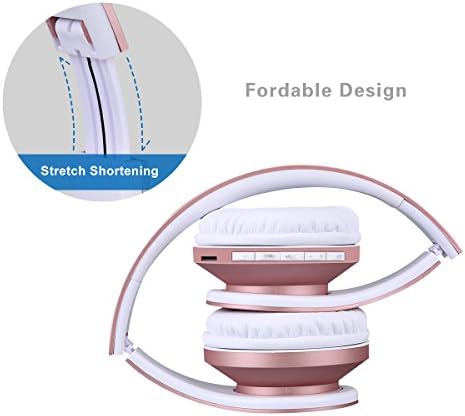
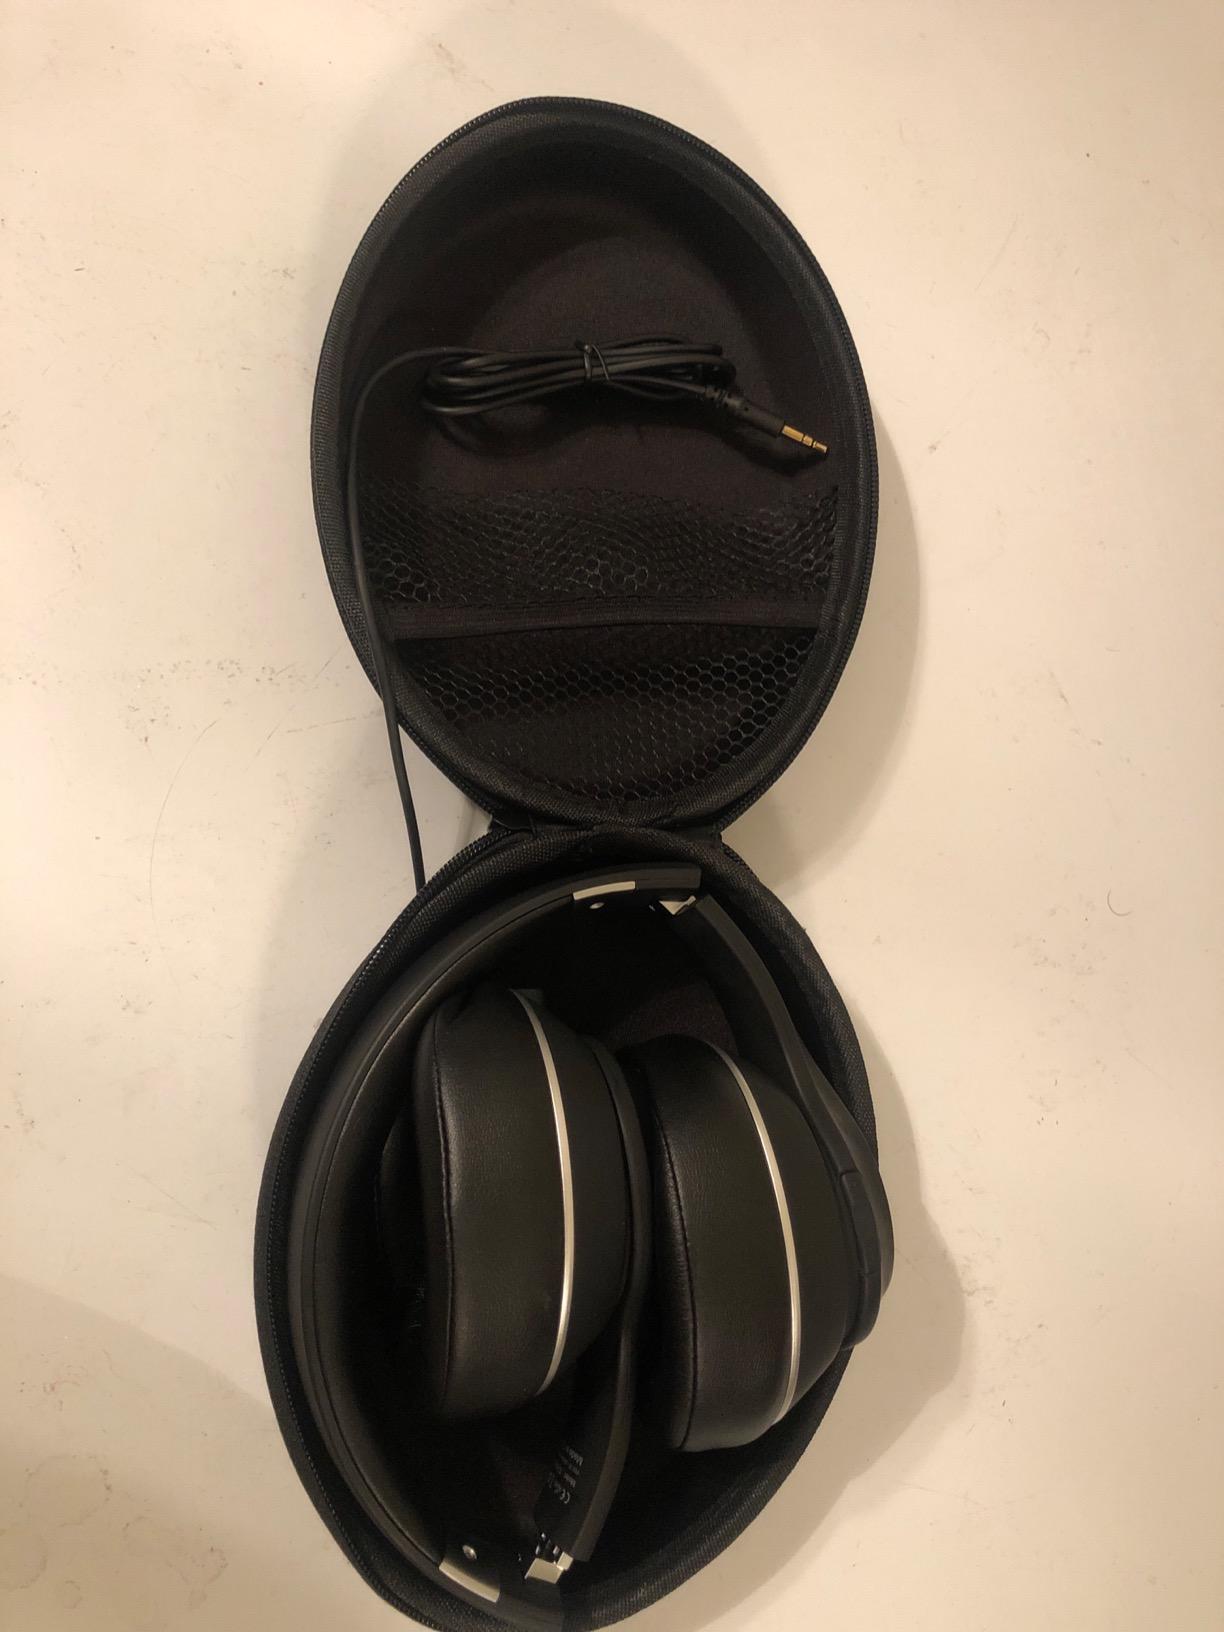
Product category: headphones
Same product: no